House of Representatives (Indonesia)

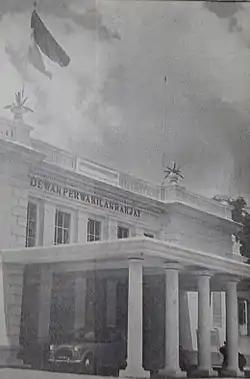
Old DPR Building

After the federal system collapsed and Indonesia returned to its unitary form in 1950, a provisional constitution established a provisional parliament (Dewan Perwakilan Rakyat Sementara/DPRS), as well as a constitutional assembly (Konstituante) for drafting a new, permanent constitution for Indonesia. The DPRS convened in Jakarta, while the Konstituante convened in Societeit Concordia Building in Bandung.